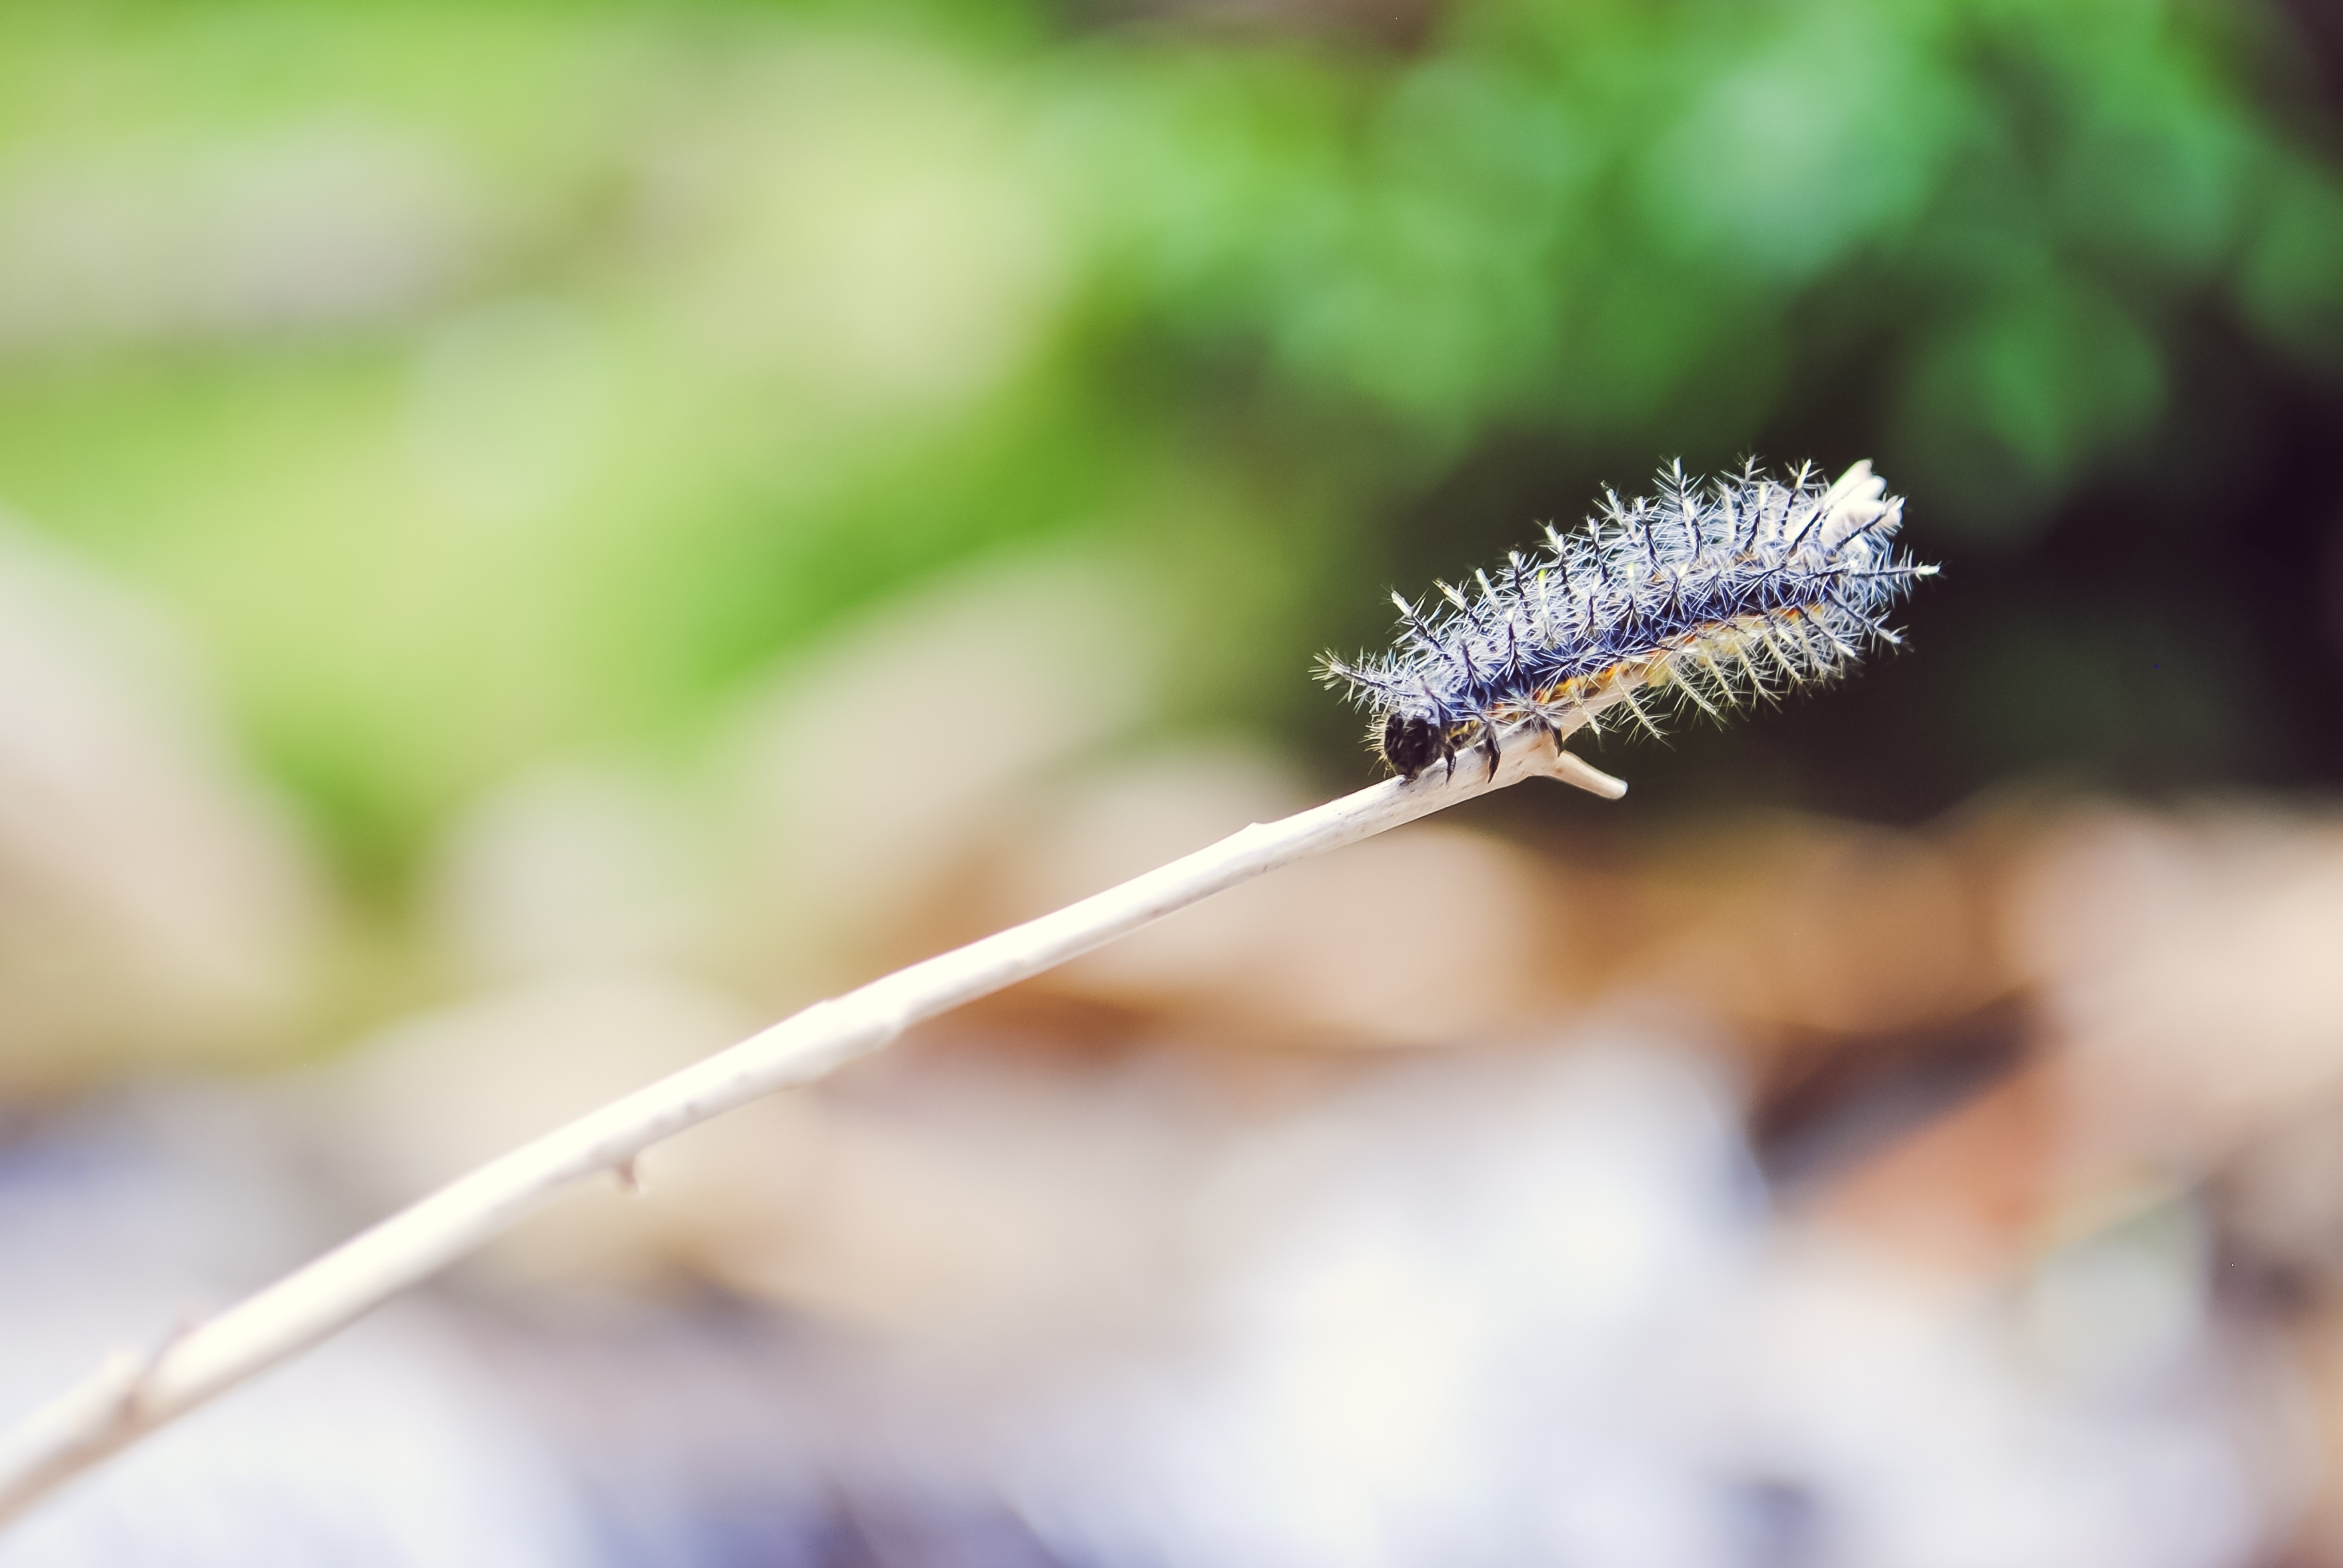
nature, branch, spiky, photography, leaf, flower, wildlife, insect, macro, butterfly, fauna, invertebrate, caterpillar, close up, worm, macro photography, silkworm, plant stem, moths and butterflies, lycaenid